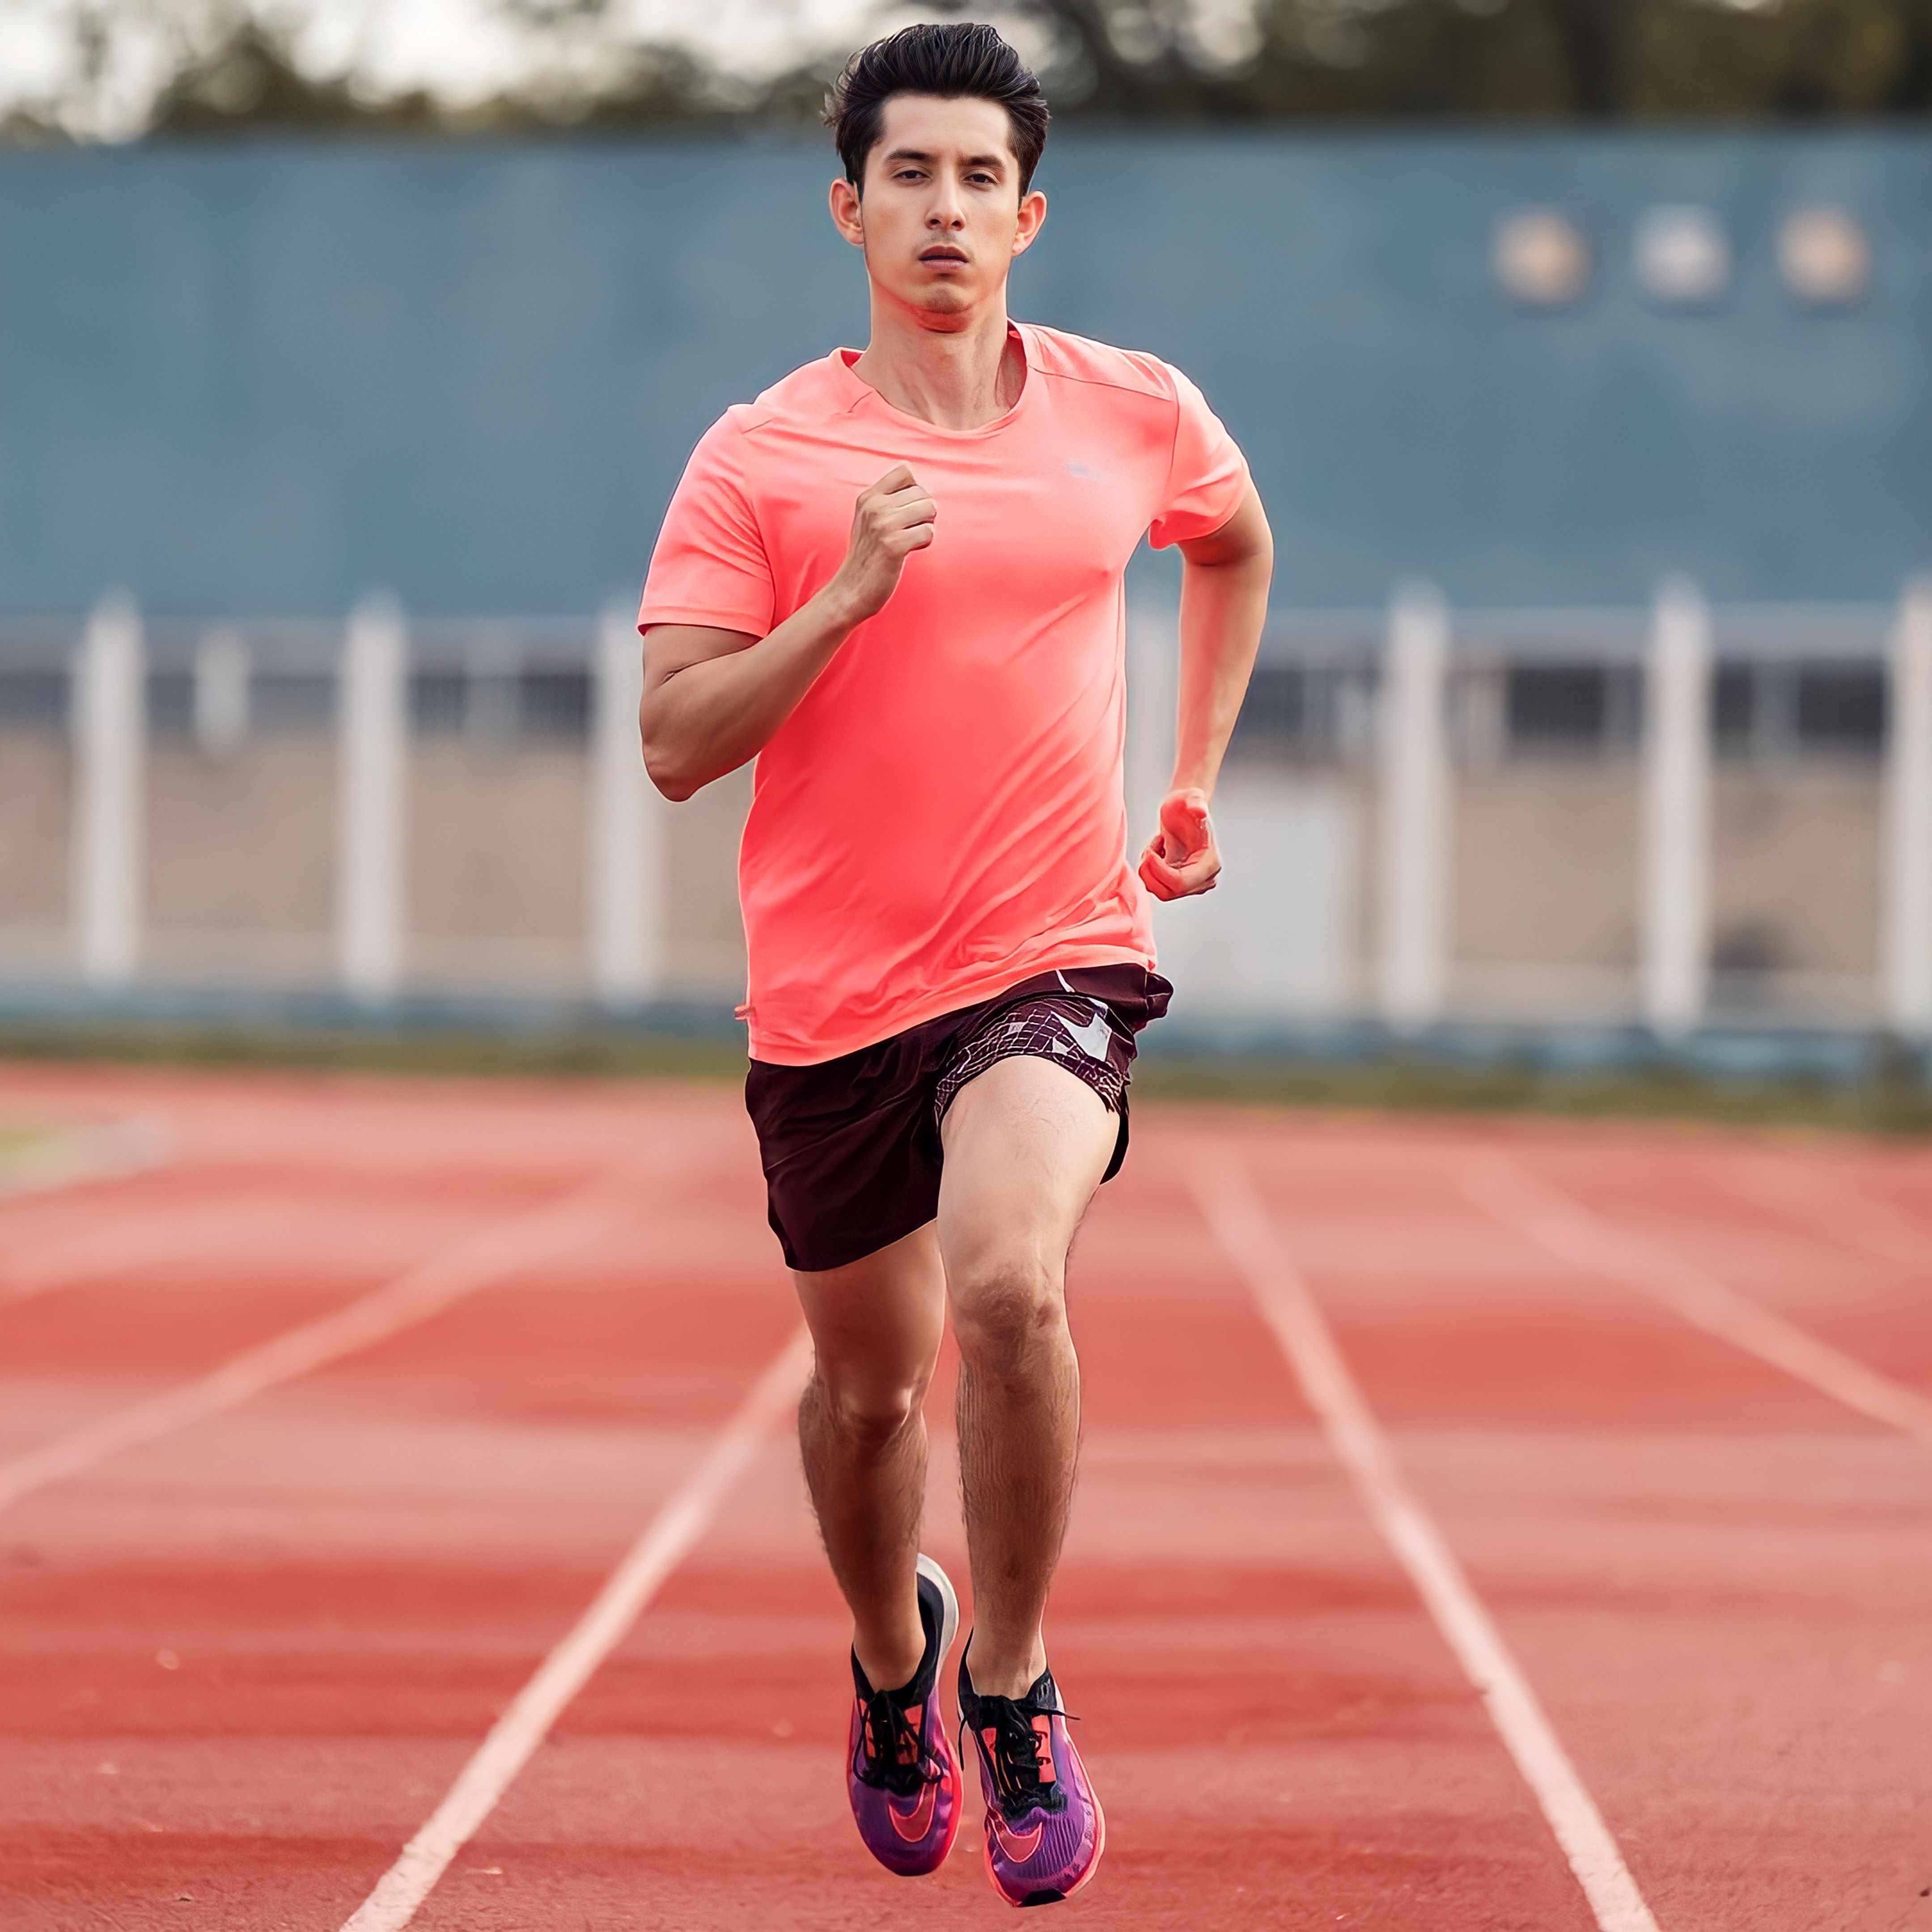
man, portrait, shorts, sports uniform, active shorts, track and field athletics, leg, muscle, knee, sportswear, thigh, player, sports, middle distance running, race track, sprint, sneakers, athlete, heptathlon, racing, grass, endurance sports, tournament, running, championship, exercise, athletic shoe, physical fitness, athletics, human leg, recreation, t shirt, competition event, multi sport event, long distance running, 800 metres, competition, decathlon, jersey, individual sports, sport venue, sports training, racewalking